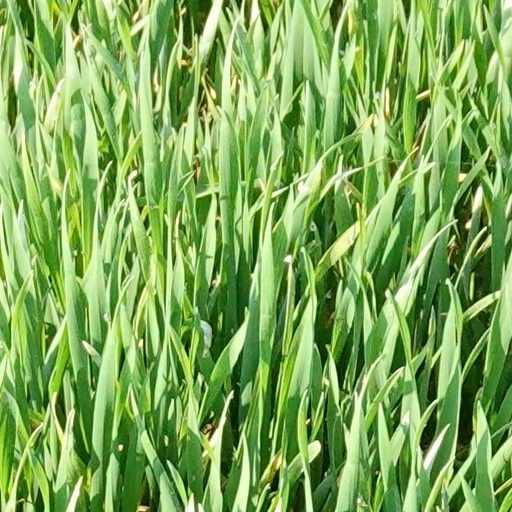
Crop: wheat